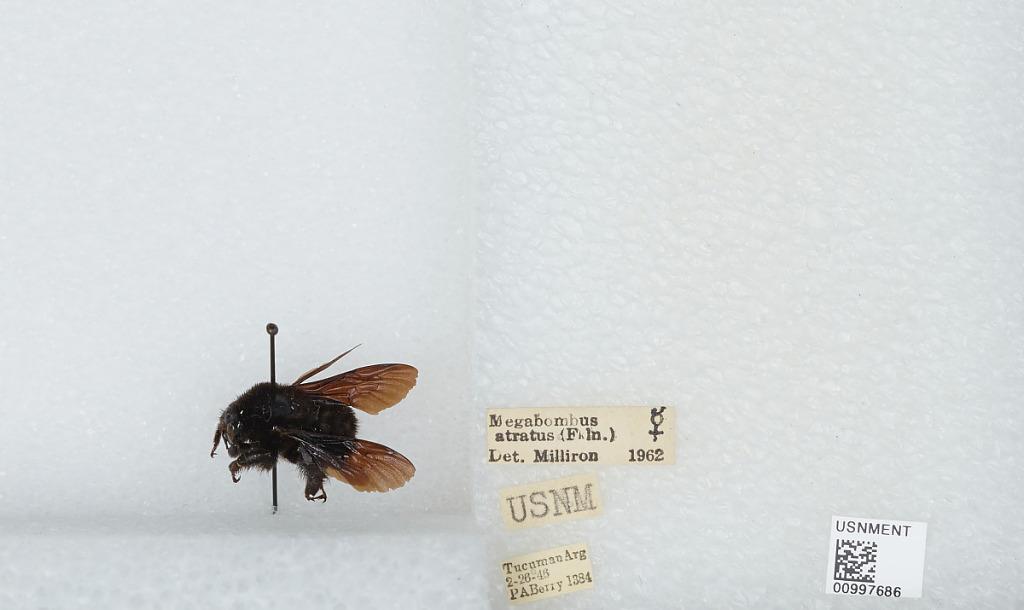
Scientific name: Bombus (Fervidobombus) atratus Franklin
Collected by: P. Berry
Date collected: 1946-2-26
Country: Argentina
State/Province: Tucuman
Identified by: Milliron